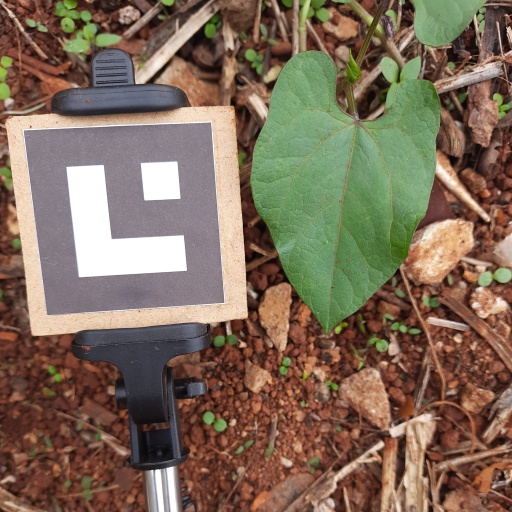
Observations: wavy surface, no eating holes, under shade